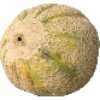
Label: Cantaloupe 2